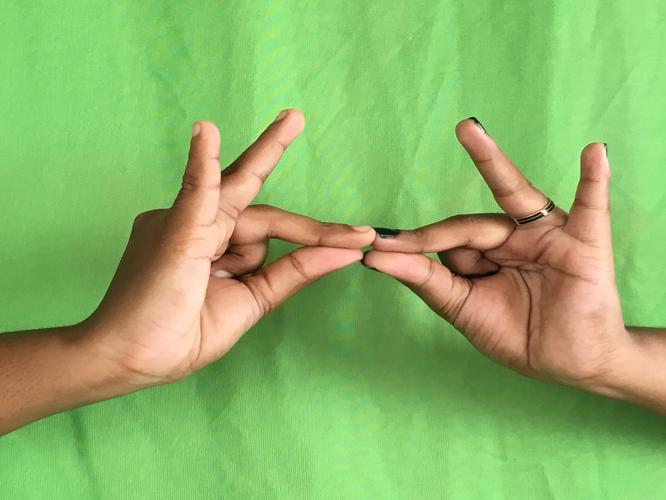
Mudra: Sakata
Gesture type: double_hand